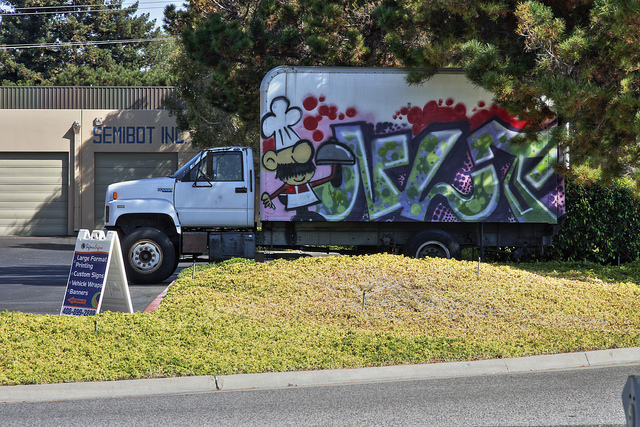
A truck in the background with graffiti on.

A truck in driveway of a storage unit.

A box truck has been covered in graffiti.

a white truck some grass a building and trees

Truck parked in a parking lot with a graffiti looking mural on the box.